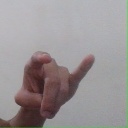
अक्षर: च